O'Hare International Airport

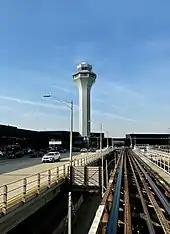
Control tower and Terminals 3 and 2 seen from ATS (Airport Transit System)

The dominant hubs established at O'Hare in the 1980s by United and American continue to operate today. United developed a new two-concourse Terminal1 (dubbed "The Terminal for Tomorrow"), designed by Helmut Jahn. It was built between 1985 and 1987 on the site of the original Terminal1; the structure, which includes 50 gates, is best known for its curved glass forms and the connecting underground tunnel between ConcoursesB andC. The tunnel is illuminated with a neon installation titled "Sky's the Limit" (1987) by Canadian artist Michael Hayden, which plays an airy, slow-tempo version of "Rhapsody in Blue". American renovated and expanded its existing facilities in Terminal3 from 1987 to 1990; those renovations feature a flag-lined entrance hall to ConcoursesH/K.